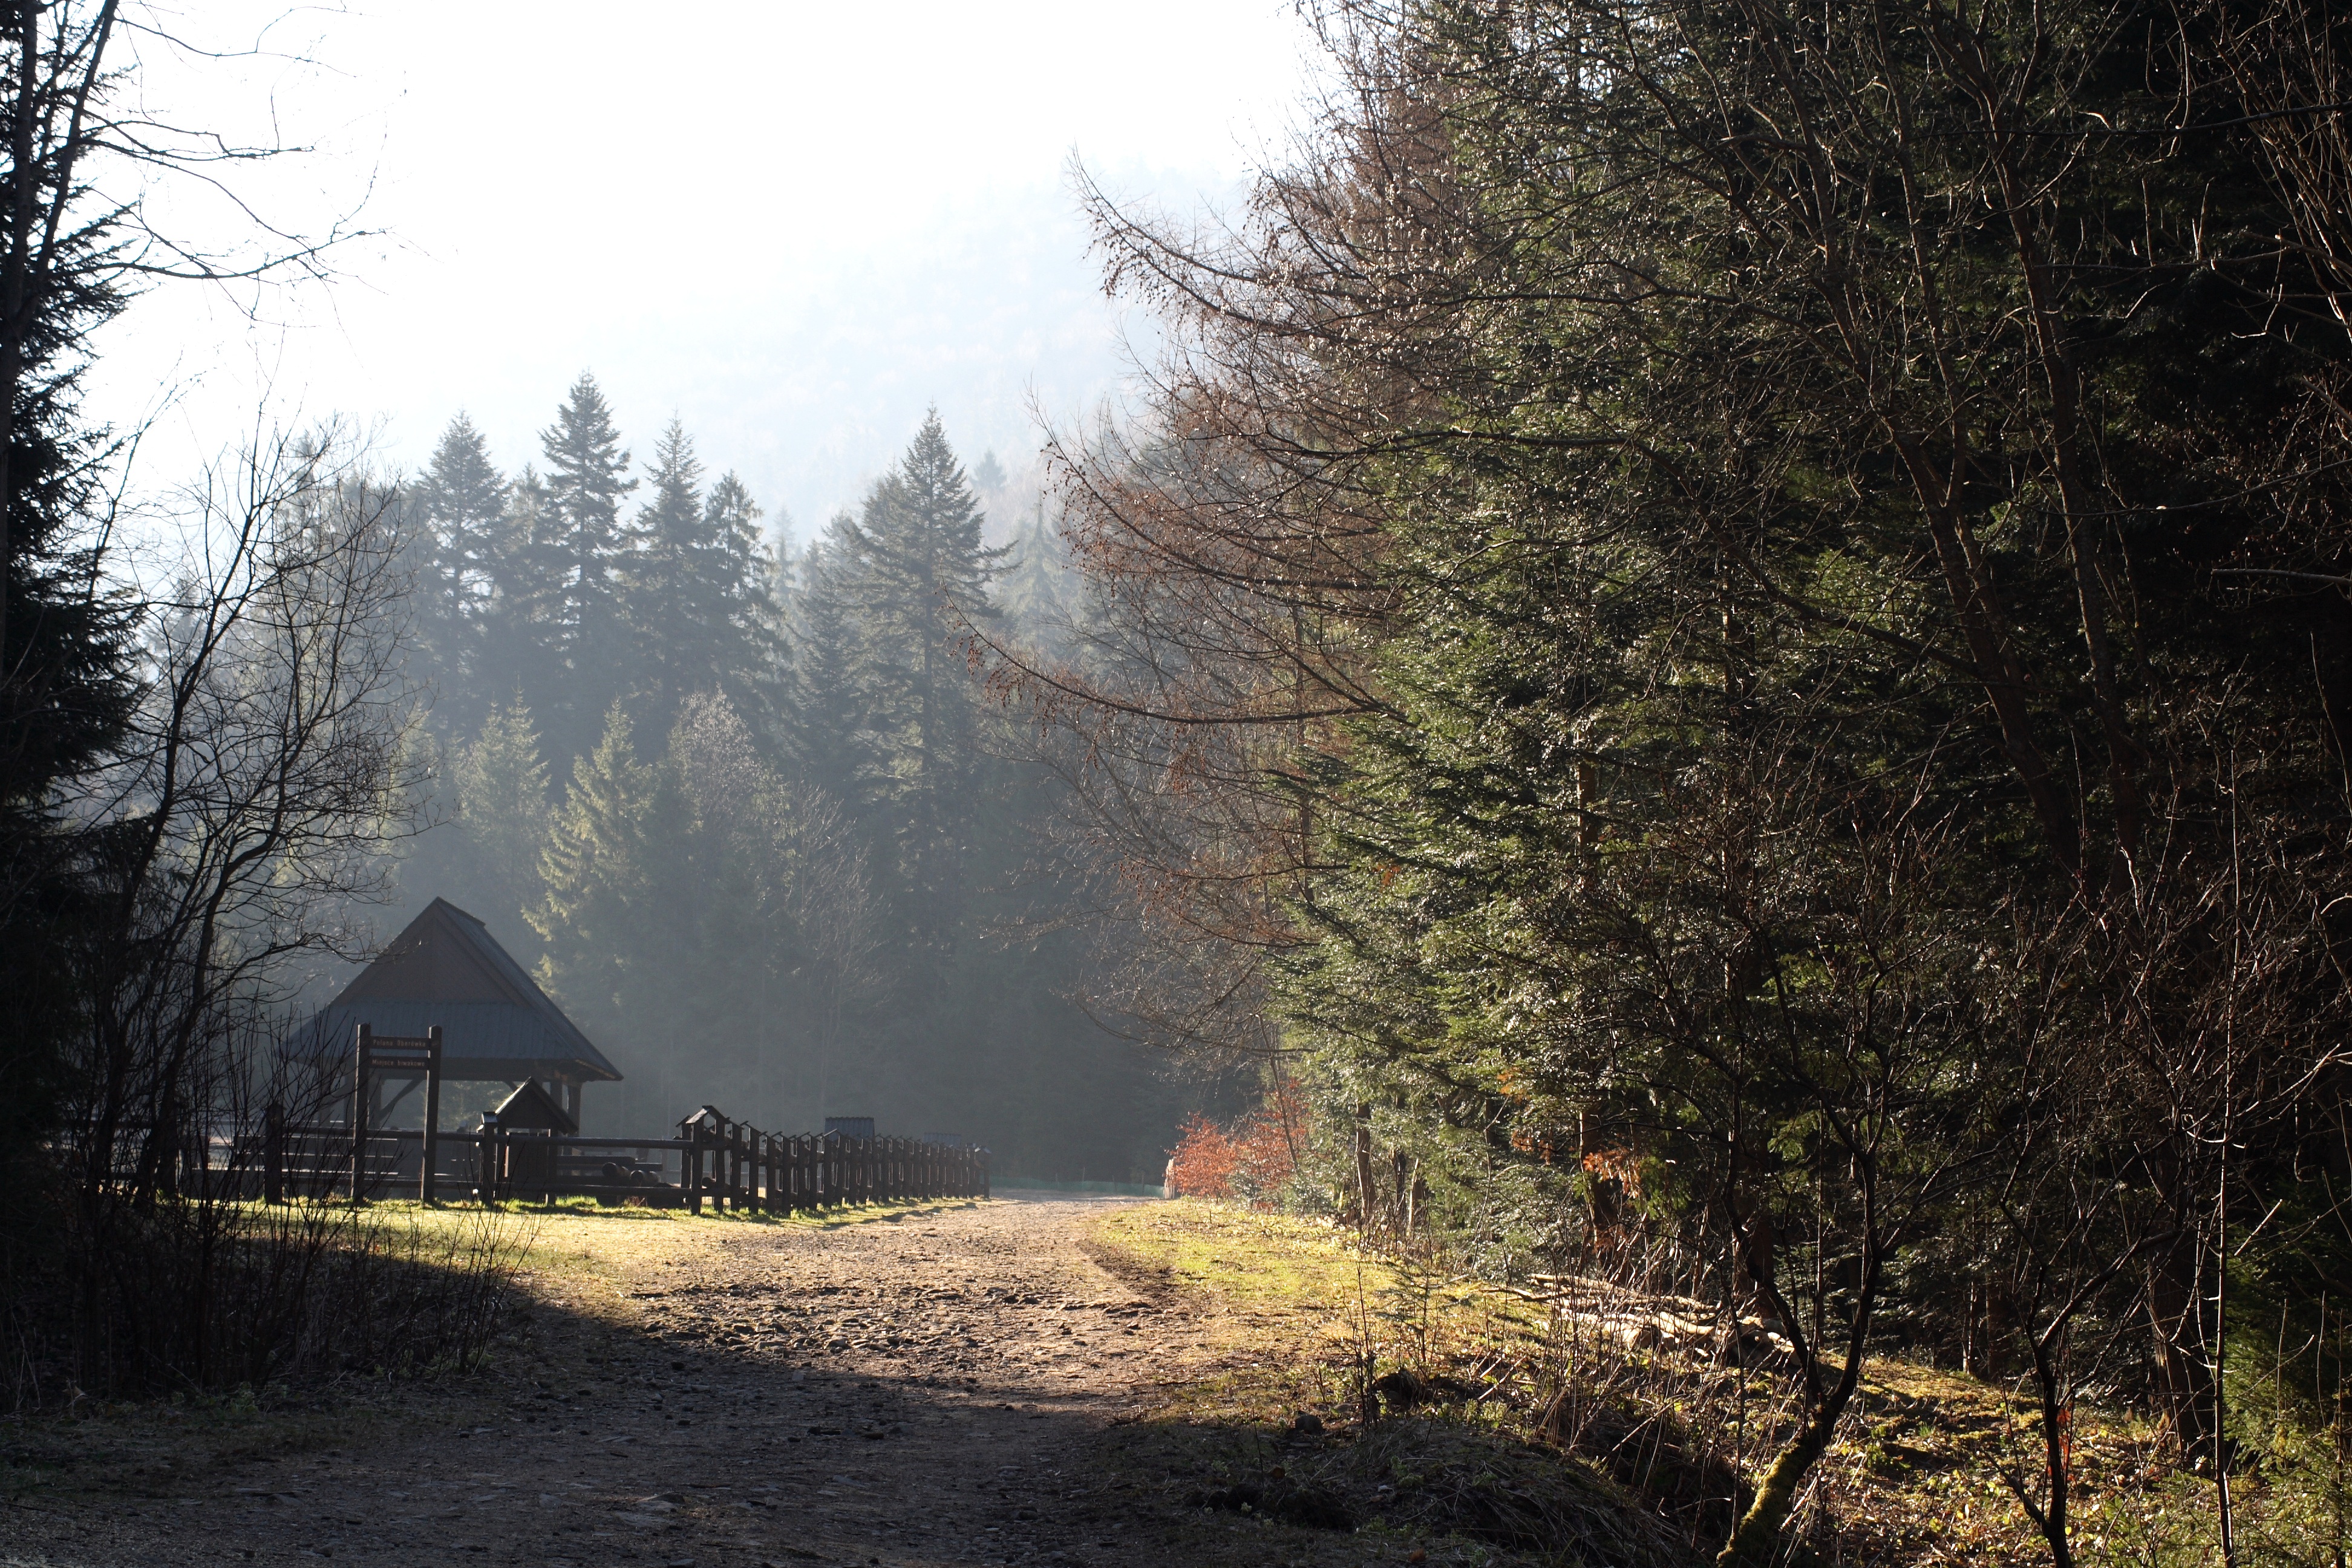
landscape, tree, nature, forest, wilderness, mountain, plant, trail, morning, view, autumn, season, mountains, poland, woodland, habitat, rural area, natural environment, atmospheric phenomenon, woody plant